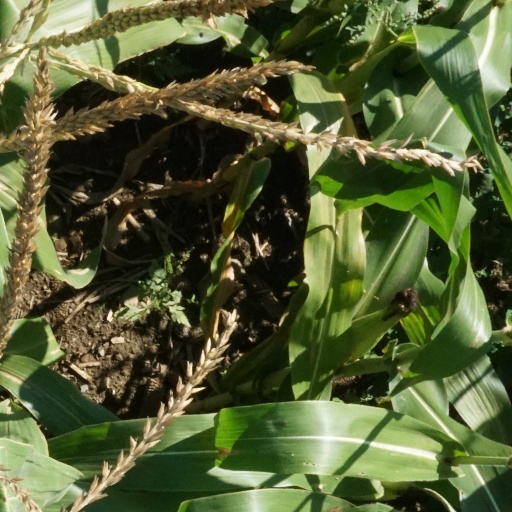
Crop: maize; corn